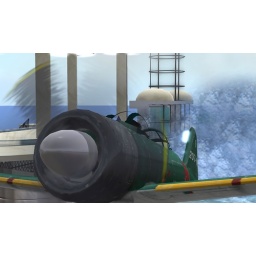
Here I am taking off in a cloud of water in my Zero fighter on the Yamato sims.